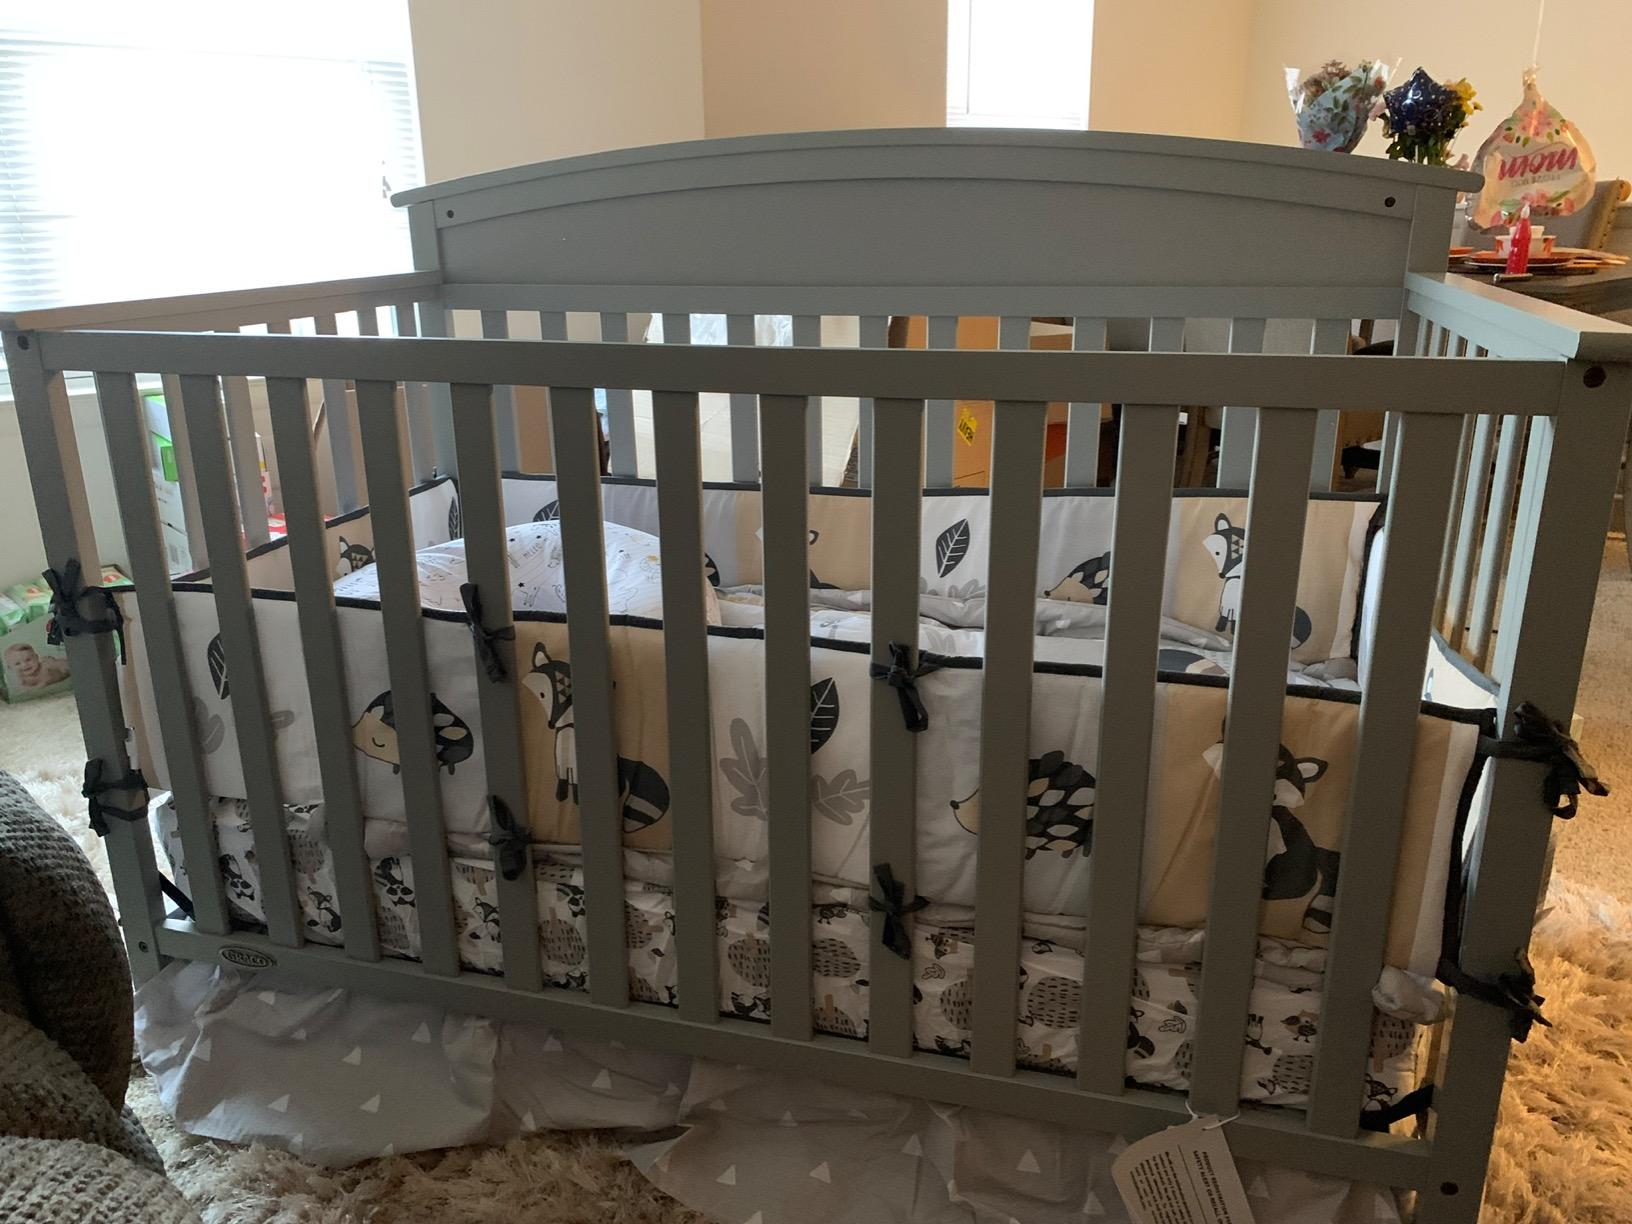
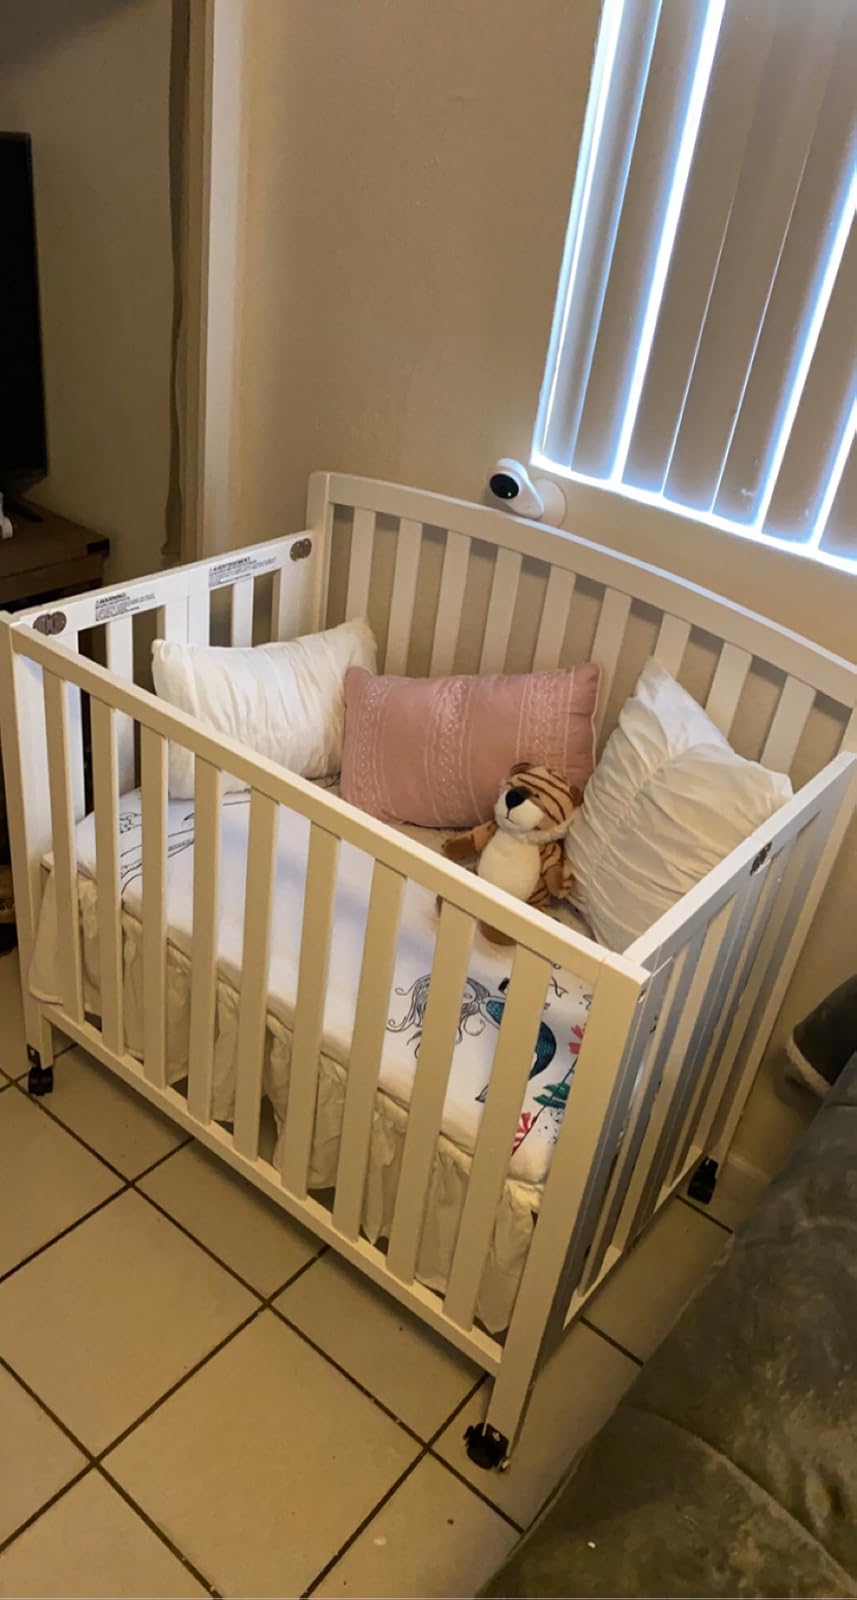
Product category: products_crib
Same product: no